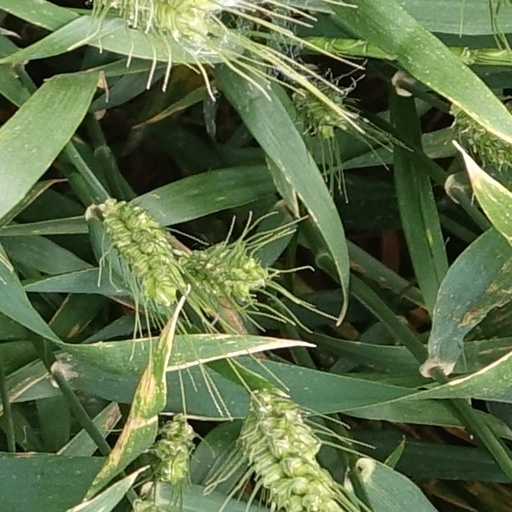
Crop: wheat